Mary Fenton

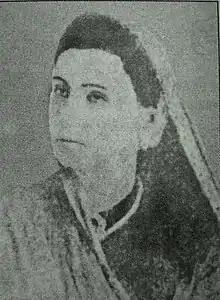

Mary Fenton alias Mehrbai (c. 1854 – c. 1896) was the first Gujarati, Parsi and Urdu theatre actress of Anglo-Indian origin. Born to an Irish soldier in the British Indian Army, she fell in love and married Parsi actor-director Kavasji Palanji Khatau. He introduced her to acting and she had a successful stage career.